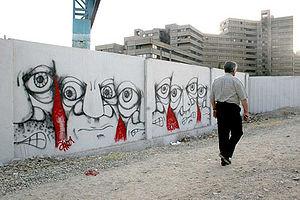
A1one, pseudonyme de Karen Rashad, est un artiste plasticien d'origine iranienne, né en 1981 à Téhéran. Il est l'un des pionniers de la scène de l'art urbain dans le Moyen-Orient.